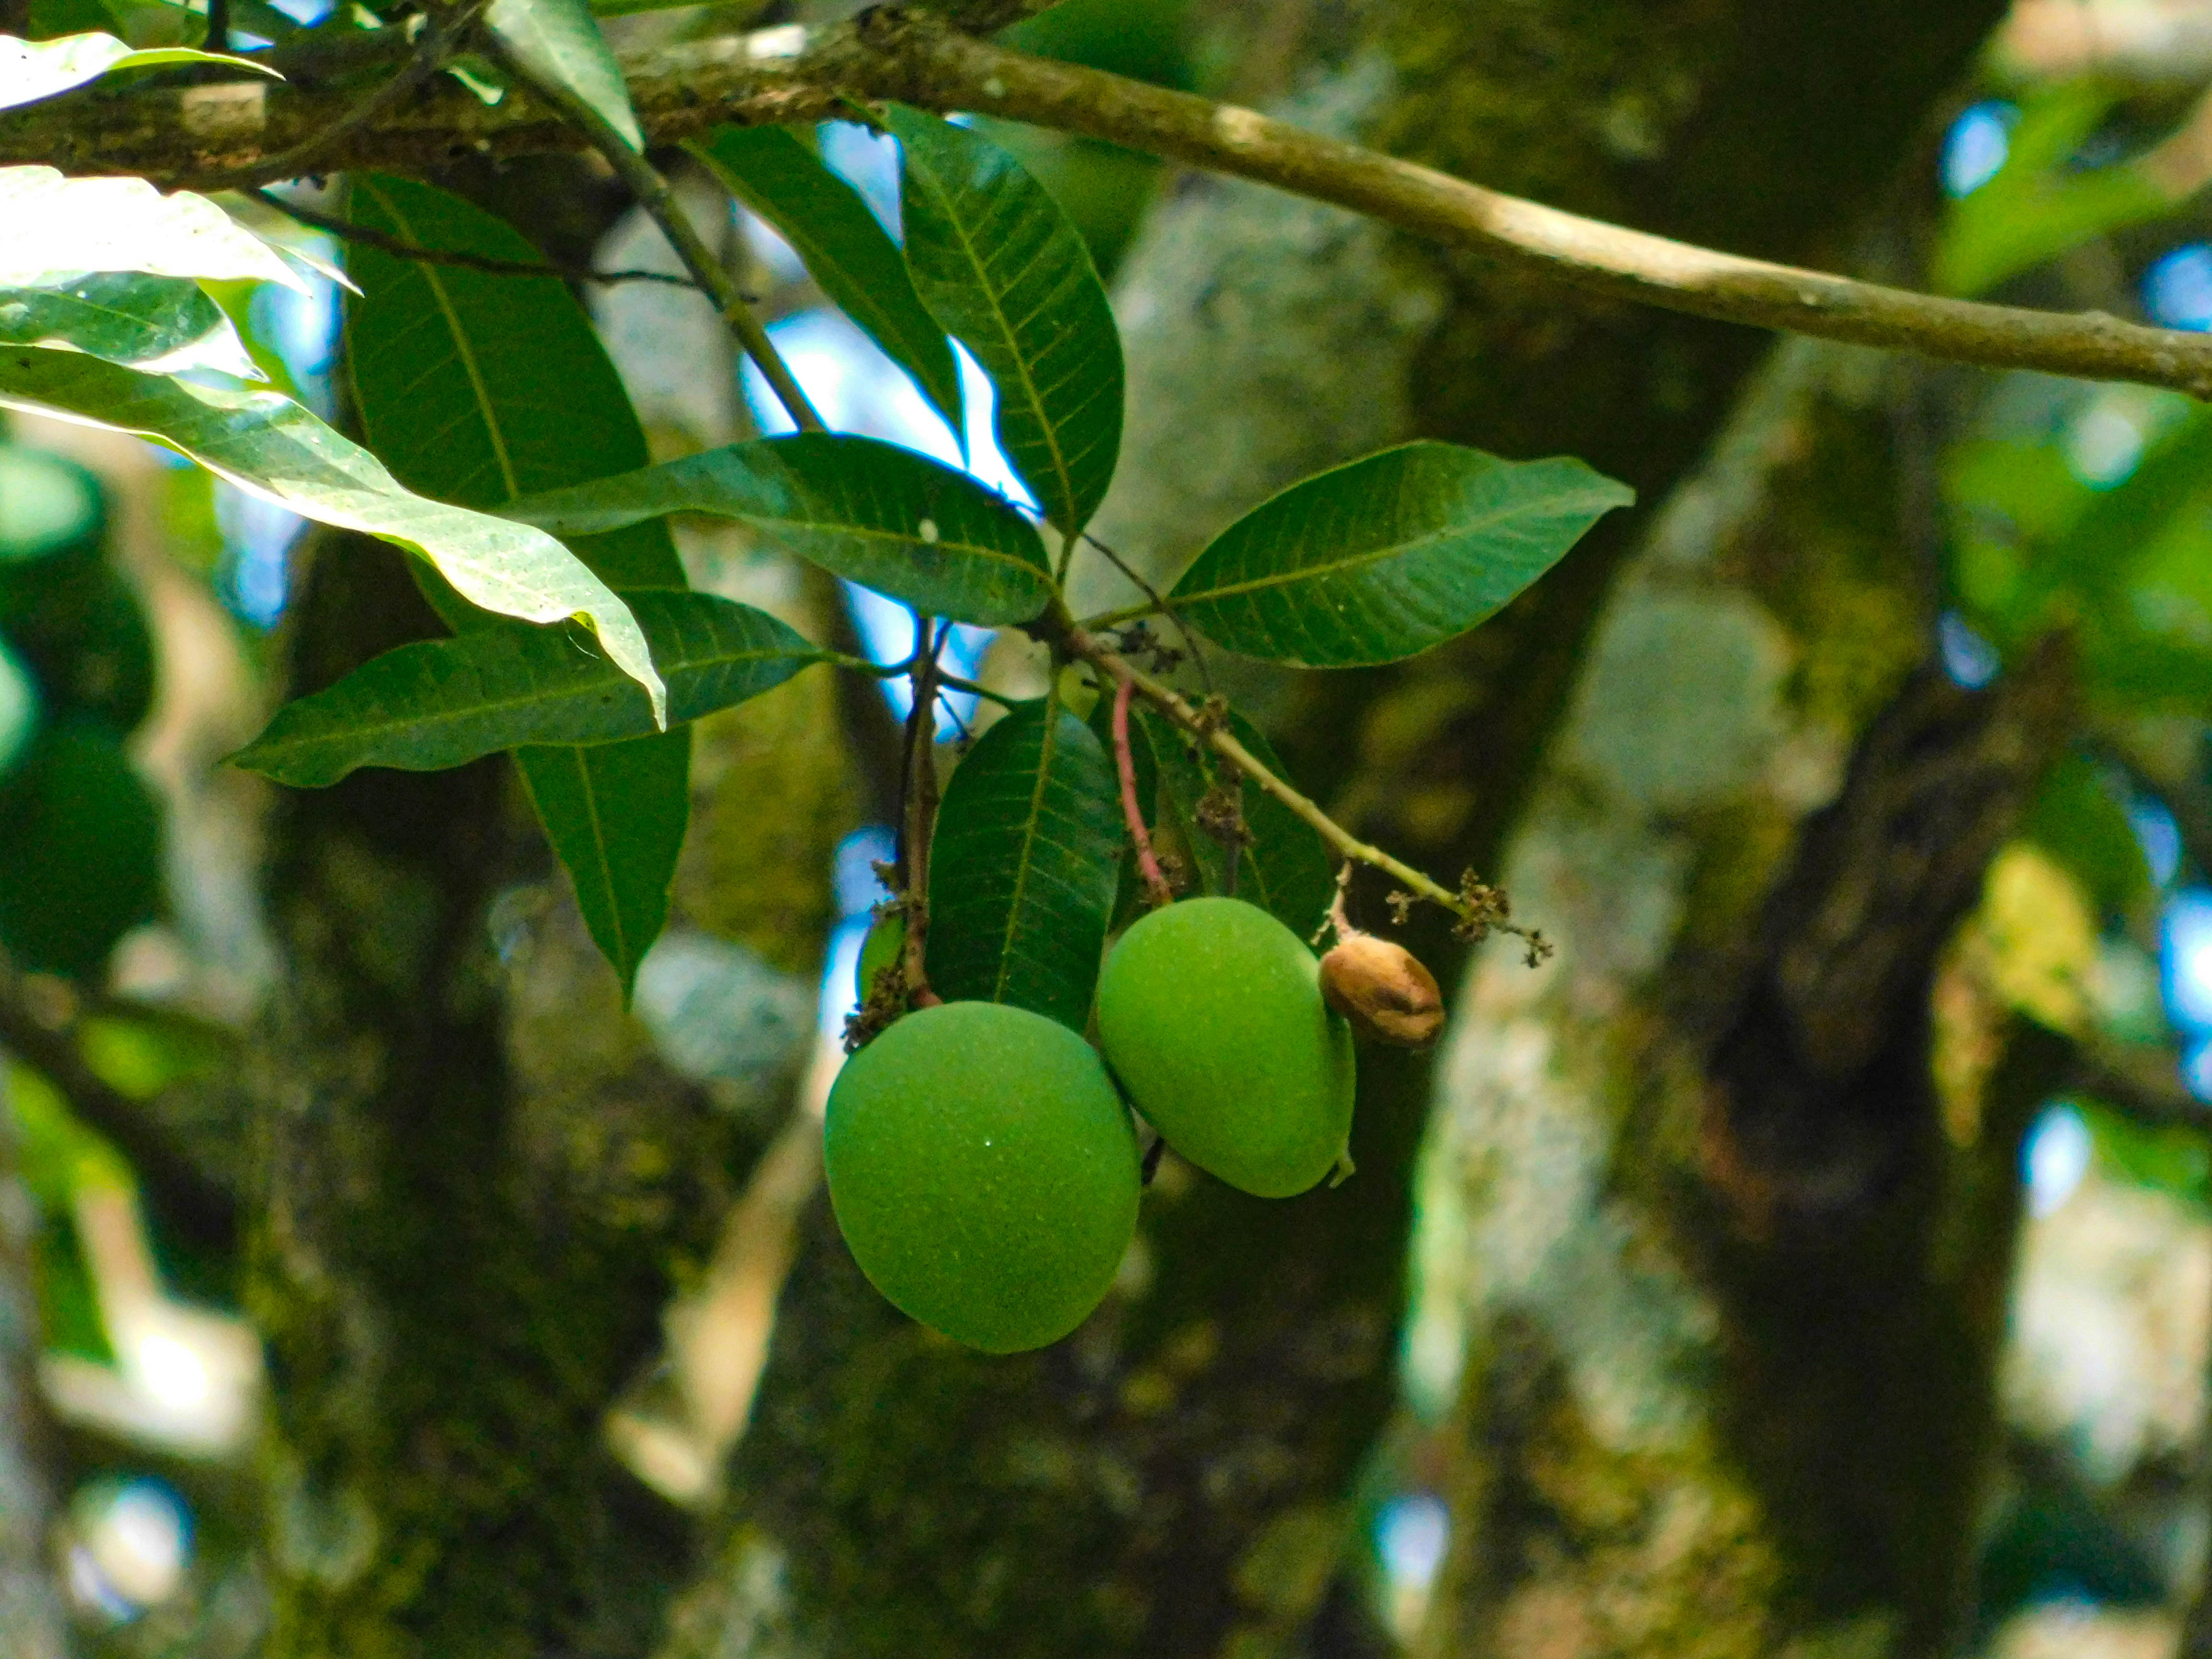
natural, fruit tree, plant, tree, fruit, leaf, flower, woody plant, flowering plant, food, Spanish lime, produce, greengage, Mombins